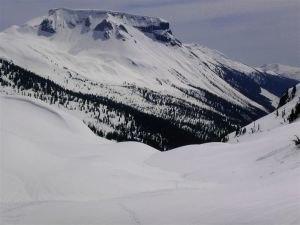
Ring Mountain, ou parfois Crucible Dome, est un tuya de Colombie-Britannique, au Canada. Faisant partie du champ volcanique du mont Cayley, il culmine à 2 192 mètres d'altitude.